2020 Volta a la Comunitat Valenciana

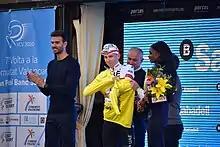
Tadej Pogačar winner of Volta a la Comunitat Valenciana

Twenty-one teams were invited to the race. These teams consisted of twelve UCI WorldTeams, seven UCI Professional Continental teams, and two UCI Continental teams. Each team entered seven riders, except for and , which each submitted six riders. Of the 145 riders that started the race, 137 finished.